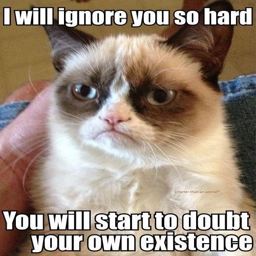
existentialism pedigreed animal ; also known as how i feel when my husband is a tool .